Tourism in Syria

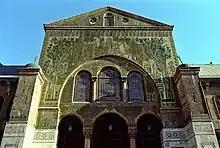
Facade of the Great Mosque of Damascus

As the Syrian Arab Army recaptured territory in the southern and western parts of the country, these areas came back under central Syrian government control. Major tourist sites damaged and made inaccessible due to the conflict began to be reconstructed and restored. Teams at damaged UNESCO World Heritage sites such as the Old City of Aleppo, the ruins of Palmyra and Krak des Chevaliers have begun restoration and reconstruction following years of conflict and devastation.